Protests of 1968

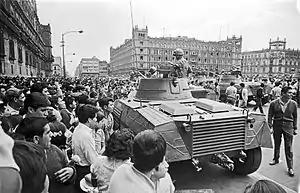
Armored vehicles in the main square of Mexico City, circa 1968

Mexican university students mobilized to protest Mexican government authoritarianism and sought broad political and cultural changes in Mexico. The entire summer leading up to the opening of the 1968 Summer Olympics had a series of escalating conflicts between Mexican students with a broad base of non-student supporters and the police. Mexican president Gustavo Díaz Ordaz saw the massive and largely peaceful demonstrations as a threat to Mexico's image on the world stage and to his government's ability to maintain order. On 2 October, after a summer of protests against the Mexican government and the occupation of the central campus of the National Autonomous University (UNAM) by the army, a student demonstration in Tlatelolco Plaza in Mexico City ended with police, paratroopers and paramilitary units firing on students, killing and wounding an undetermined number of people. The suppression of the Mexican mobilization ended with the 2 October massacre and the Olympic games opened without further demonstrations, but the Olympics themselves were a focus of other political issues. The admittance of the South African team brought the issue of Apartheid to the 1968 Summer Olympics. After more than 40 teams threatened to boycott, the committee reconsidered and again banned the South African team. The Olympics were targeted as a high-profile venue to bring the Black Movement into public view. At a televised medal ceremony, black U.S. track stars John Carlos and Tommie Smith each raised one black-gloved hand in the black power salute, and the U.S. Olympic Committee sent them home immediately, albeit only after the International Olympic Community threatened to send the entire track team home if the USOC did not.